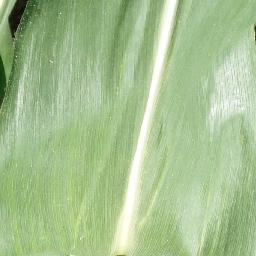
Label: Corn___healthy